Marble Palace

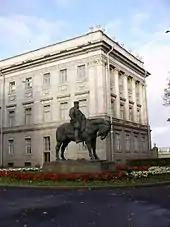
Equestrian statue of Alexander III from Vosstaniya Square

During the Soviet era, the palace successively housed the Ministry of Labour (1917–19), the Academy of Material Culture (1919–36), and, most notably, the main local branch of the Moscow-based Central (i.e. National) Lenin Museum (1937–91) with sub-branches across Leningrad in Lenin's memorial apartments all over the city - the places where he lived or stayed during his various periods in what was then Saint Petersburg.